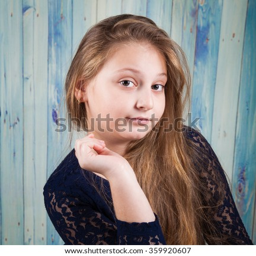
portrait of a girl , studio shot .